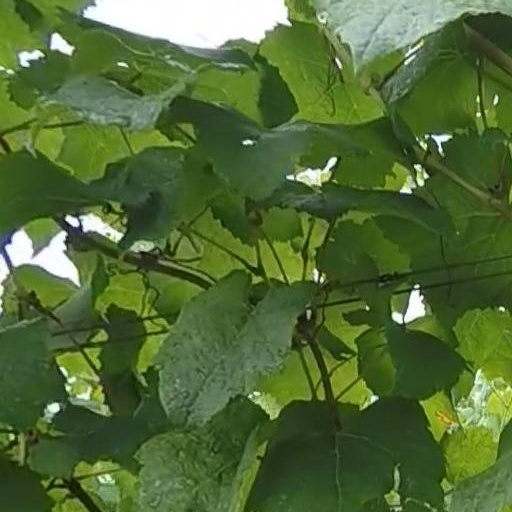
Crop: grape